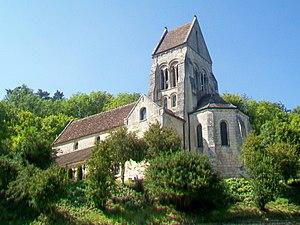
Vue sur l'église depuis l'est, en montant depuis la vallée de l'Automne et depuis le village.
L'église Sainte-Marguerite est une église catholique paroissiale située à Glaignes, en France. Malgré un aspect encore roman et ses fenêtres en plein cintre, elle a été bâtie en plusieurs campagnes rapprochées au début du XIIIᵉ siècle, dans le style gothique primitif. Des chapelles ont été ajoutées peu de temps après l'achèvement, au nord et au sud de la travée droite du chœur. L'église Sainte-Marguerite se signale par une construction solide ; une façade bien composée ; un clocher de facture romane, caractéristique de la région ; une belle homogénéité ; et par l'effet monumental de sa nef. Bien que construite à l'économique et conçue pour ne pas être voûtée, elle paraît élégante et élancée, et ses grandes arcades avec leurs chapiteaux de qualité sont remarquables. L'église a été classée aux monuments historiques par arrêté du 22 octobre 1913. Elle est aujourd'hui affiliée à la paroisse la vallée de l'Automne avec siège à Verberie. Les messes dominicales y sont célébrées occasionnellement le dimanche à 9 h.
Glaignes est une commune française située dans le département de l'Oise en région Hauts-de-France.